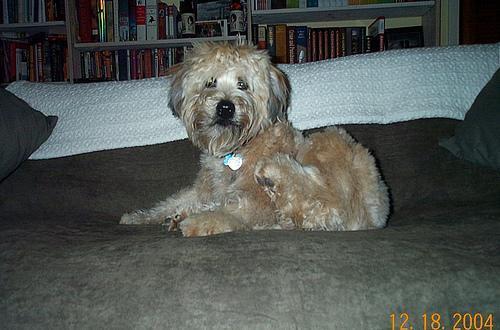
wheaten terrier